Adelphus

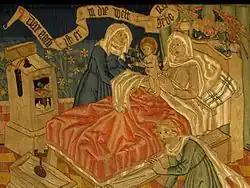
Scene from the life of Adelphus as depicted in the from the 1470s

According to a historical catalogue inserted in the Drogo Sacramentary (folio 126), Adelphe (also known as Adelfus, Adelphus, Adelfius) is the 10th bishop of Metz. Most agree he lived in the fifth century. Louis the Pious moved his remains in the Abbey of Neuwiller-lès-Saverne, in 826. He was canonized on 3 December 1049 by Pope Leo IX. He is commemorated in the Roman Martyrology on 29 August.